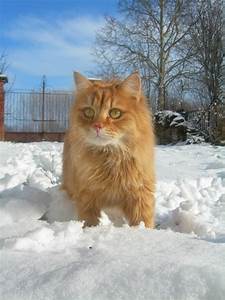
Label: gatto